1st Royal Lancashire Militia (The Duke of Lancaster's Own)

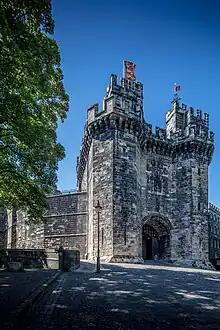
Lancaster Castle today, with the Duchy of Lancaster flag flying.

After the outbreak of the Jacobite Rising of 1715 the Lancashire Militia was ordered in August to assemble at Lancaster Castle under the command of Col Philip Hoghton. He found that fewer than half of the balloted men turned out, only 560 in all, enough to organise a single battalion. When a force of reputedly 3–4000 Scottish Highlanders and English Jacobites advanced from Carlisle, Hoghton was ordered to fall back from Lancaster to Preston to await further orders. He marched out early on 7 November and the Jacobites entered Lancaster the same day, taking over the ordnance stores in the castle. From Preston the Lancashire Militia and a newly arrived regiment of dragoons were ordered to Wigan, and the Jacobites occupied Preston on 9 November, where they built street barricades and placed the town in a state of defence. However, they were disappointed by the small number of Lancashire Jacobites who joined them, about 1200 badly-armed men. Major-General Charles Wills reached Wigan from Manchester on 11 November with a considerable force of government troops. Further troops under Lieutenant-General George Carpenter were also approaching from Clitheroe.